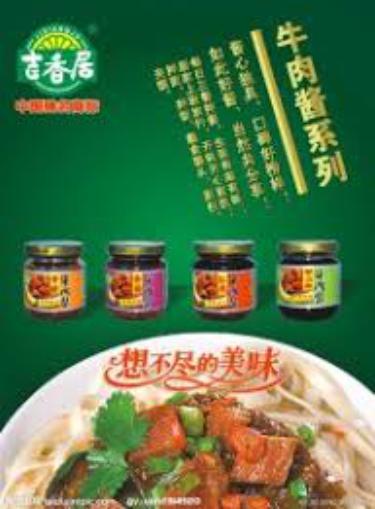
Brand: jixiangju
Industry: Food